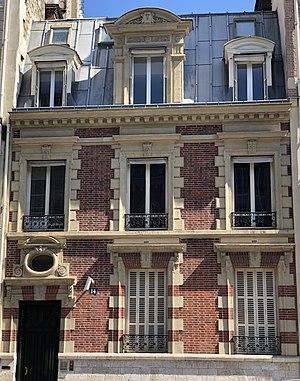
Hôtel particulier XIXème siècle, façade de style Louis XII - Plaine Monceau (rue Alphonse de Neuville)
La rue Alphonse-de-Neuville est une voie résidentielle située dans le quartier de la Plaine-de-Monceaux du 17ᵉ arrondissement de Paris. Bien que longue d'à peine 150 mètres aujourd'hui, elle présente un ensemble élégant et éclectique d'architectures de la fin du XIXᵉ siècle, avec plusieurs hôtels particuliers et de beaux immeubles post-Haussmaniens.